William Feiner

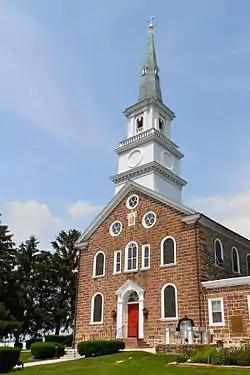
A brick church surmounted by a white tower, then a short grey steeple

Feiner was sent to the United States in 1822 to assist the American Jesuits in re-establishing their work following the worldwide restoration of the Society of Jesus in 1814. After his move, he anglicized his name to William Feiner. From 1823 to 1826, he was assigned as an assistant to Matthew Lekue at the Conewago Chapel in the town of Conewago, Adams County, Pennsylvania, where there was a large German-speaking population. In addition to his pastoral work, Feiner taught theology in Conewago in 1824. Peter Kenney, the Jesuit visitor to the United States, returned to Europe and appointed Feiner to the position in his stead; by this time Feiner was already in very poor health, suffering from tuberculosis.